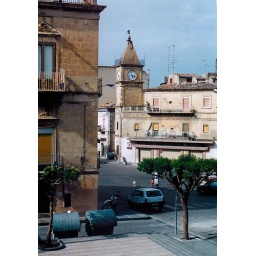
Villarosa is a quaint little town - this is a photo of a clock tower located in there.